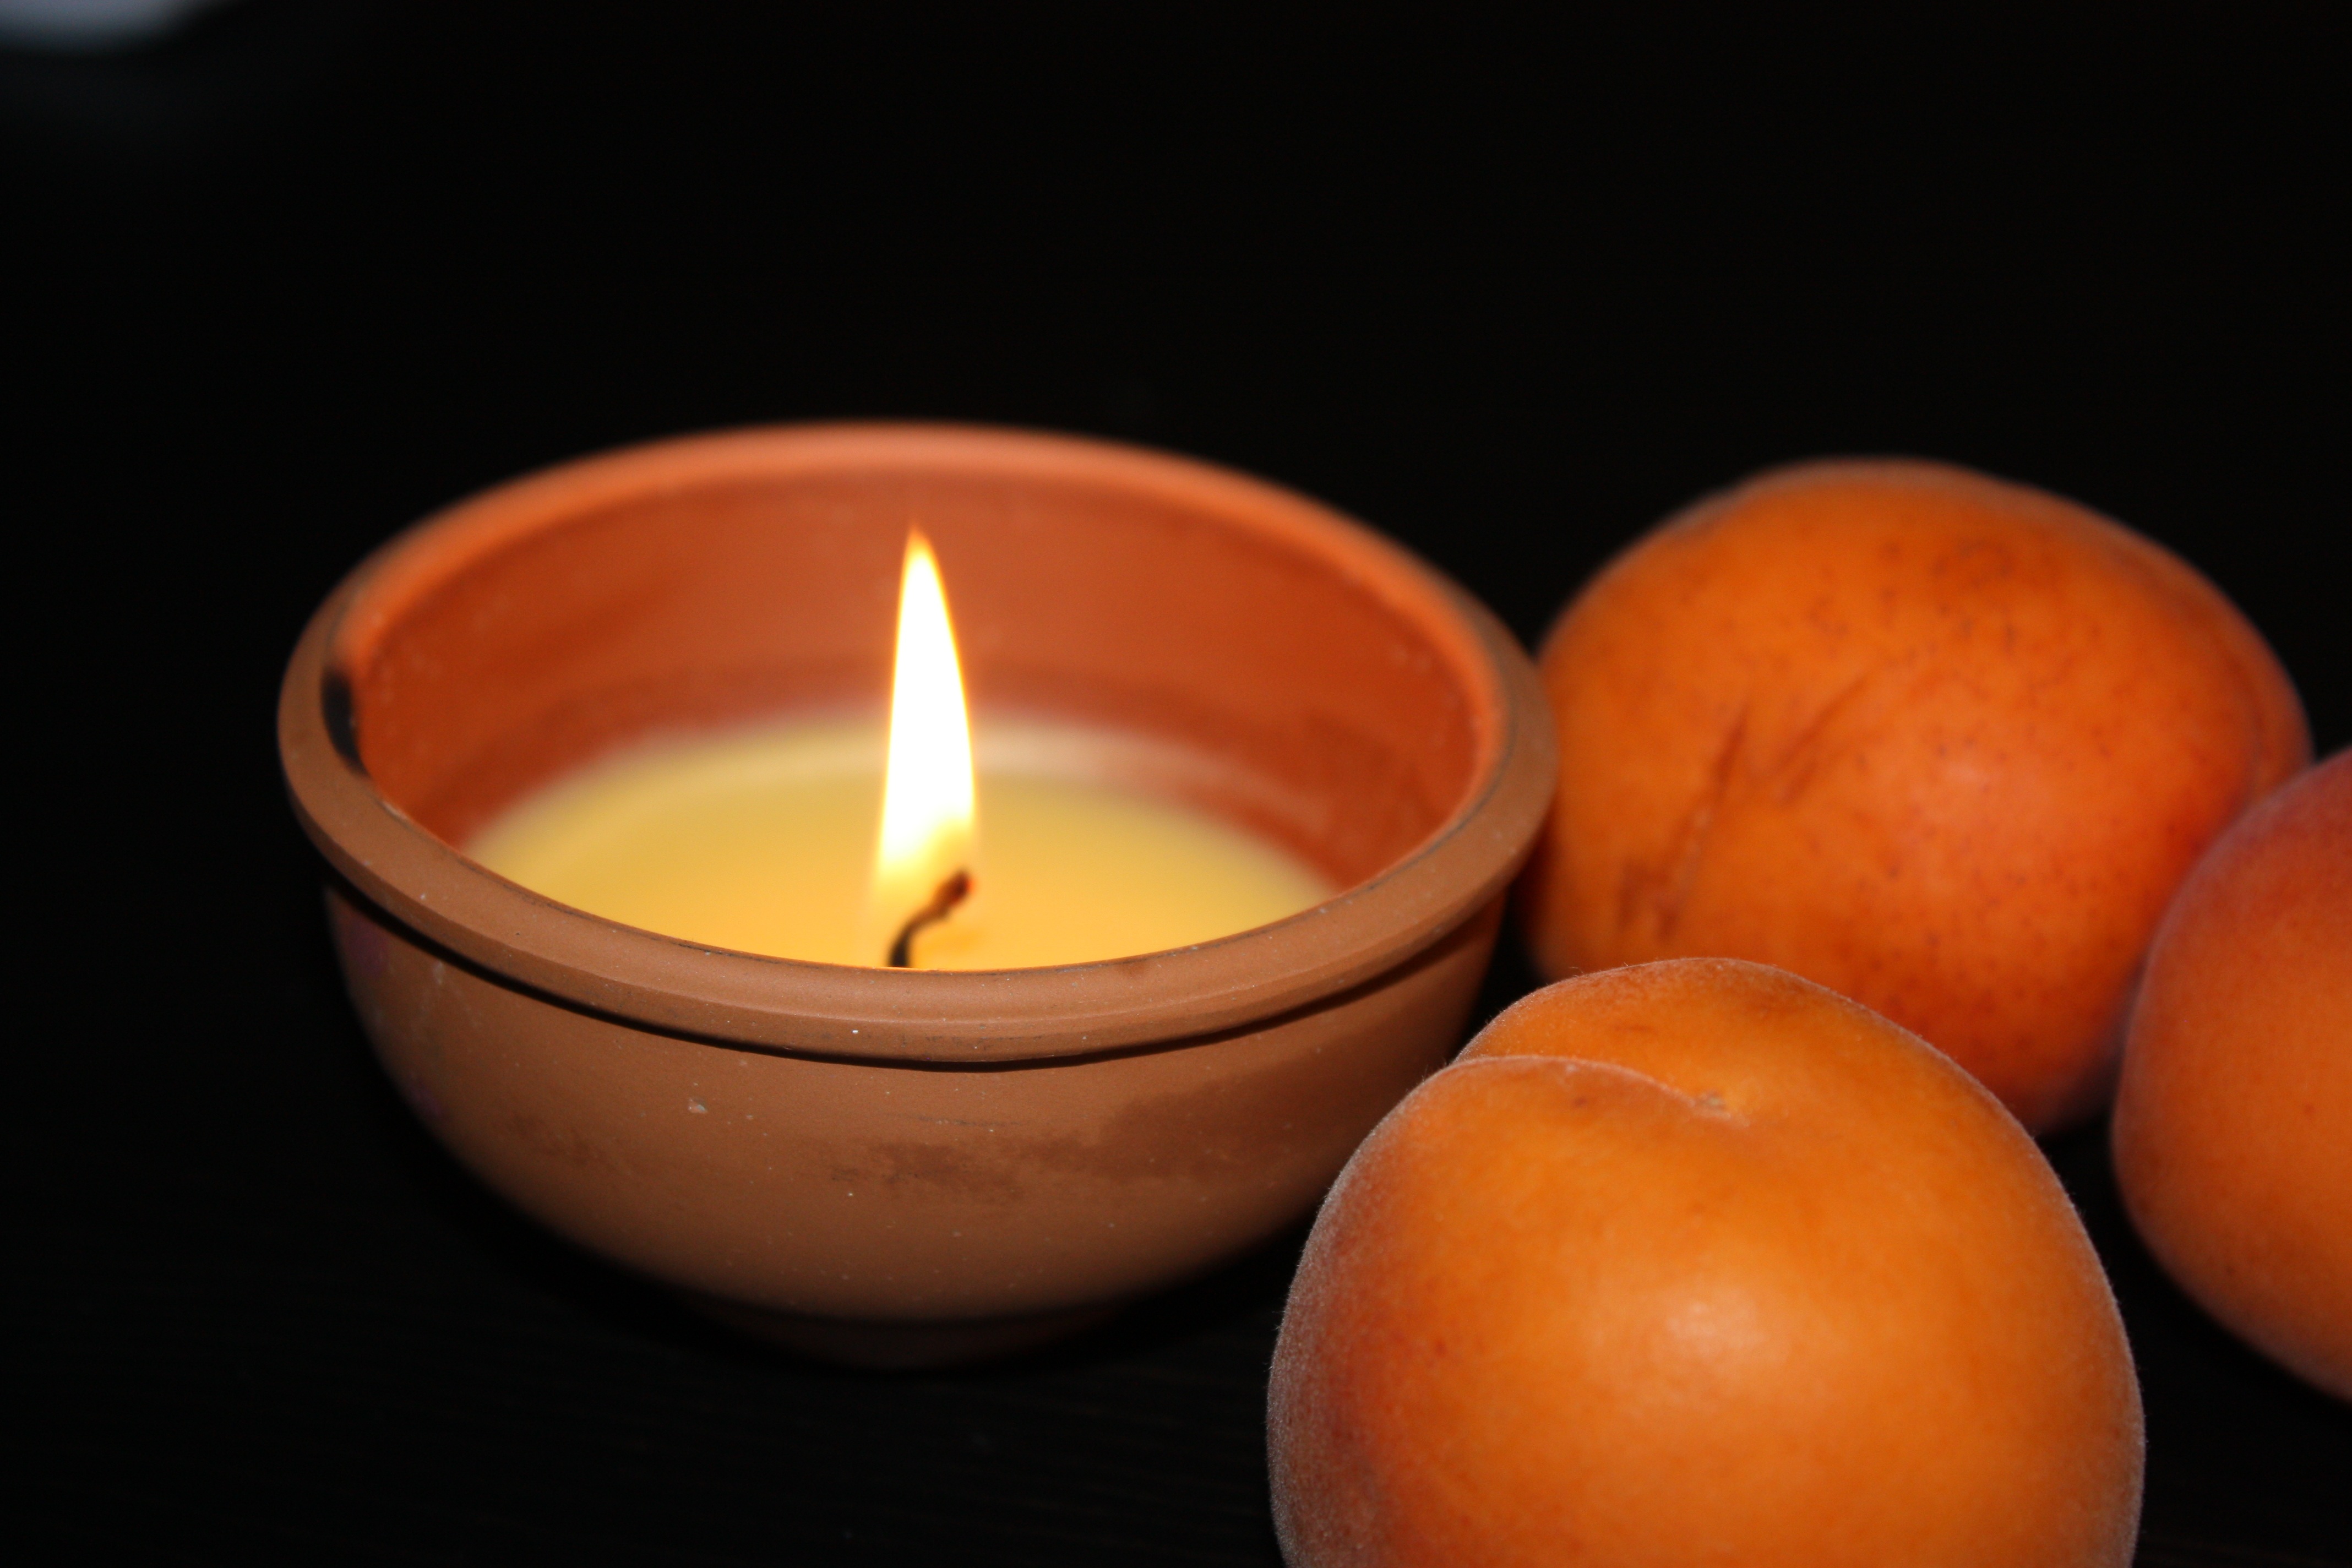
plant, fruit, food, produce, flame, candle, lighting, wax